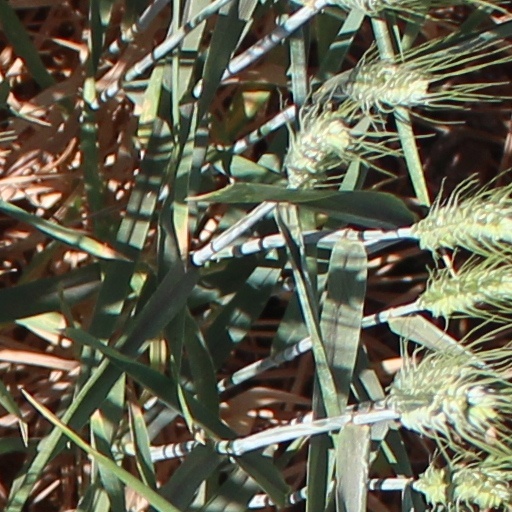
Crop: wheat